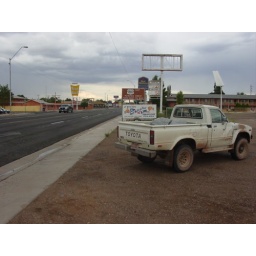
Good boy in Holbrook, AZ. read the sign in the background behind my truck